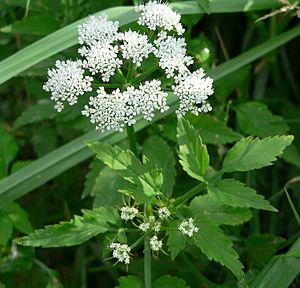
Cette liste de Tracheophyta de Bosnie-Herzégovine, ainsi que d’espèces introduites est un aperçu incomplet d’espèces de mousses, de fougères, de gymnospermes et d’angiospermes citées dans la littérature disponible en langues bosniaque, croate, serbe et serbo-croate. Cet aperçu n’inclue pas des espèces cultivées ni celles occasionnellement introduites.